History of the Jews in Alsace

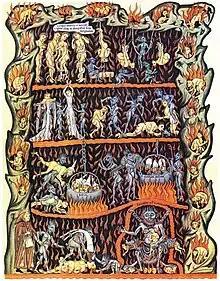
A kettle full of Jews (with white, pointed hats) burning in hell, an illustration from the 12th century "Hortus deliciarum"

Several disparaging representations of Jews in medieval Alsatian art, usually showing them with the characteristic three-pointed hat, have survived and can still be seen "in situ", notably on the tympanum of the Romanesque "Église Saints-Pierre-et-Paul" in Sigolsheim, on the roof of the "Église Saints-Pierre-et-Paul" in Rosheim and the "Église Saint-Léger" in Guebwiller (both Romanesque as well, and showing a seated Jew holding a money purse), on Strasbourg Cathedral and on the gothic "Collégiale Saint-Martin" in Colmar, which shows two different representations of a "Judensau". Other medieval representations have survived through copies of the Hortus deliciarum and as architectural fragments in the Musée de l’Œuvre Notre-Dame. Stained glass windows in the Niederhaslach Church, frescoes in the "Église Saint-Michel" of Weiterswiller and a tapestry in the "Église Saints-Pierre-et-Paul" of Neuwiller-lès-Saverne also show disparaging representations of Jews in traditional attire.